Narada Bhakti Sutra

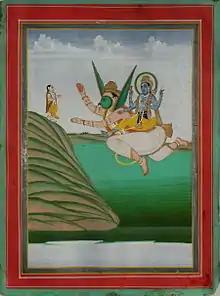
Sage Narada offering respect to Vishnu on Garuda.

Firstly, bhakti itself is defined as being "the most elevated, pure love for God" which is eternal by nature and through following which one obtains perfect peace and immortality (release from samsara). The symptoms of such devotion are that one no longer has any selfish desires, nor is affected by the dualities of loss or gain for himself being fully content with (and experiencing ecstasy through) the process of bhakti itself. Narada describes that lust is absent in those who execute bhakti purely because they naturally have no personal desires to fulfill.